Carl Johansson (footballer, born 1998)

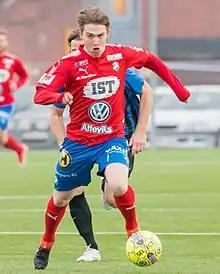
Johansson with Östers IF in 2018

In January 2015, Johansson signed with Kalmar FF competing in the top level Allsvenskan. Prior to the 2016 season, he was promoted to the first team and extended his contract until 2018. He scored his first goal for Kalmar, which proved to be the winner, in a 1–0 victory against IF Elfsborg on 5 March 2016 in Svenska Cupen. Johansson made his Allsvenskan debut on 6 April 2016 in a 4–1 loss against IFK Norrköping. He scored his first Allsvenskan goal on 10 April 2016 in a 3–2 win over IF Elfsborg.